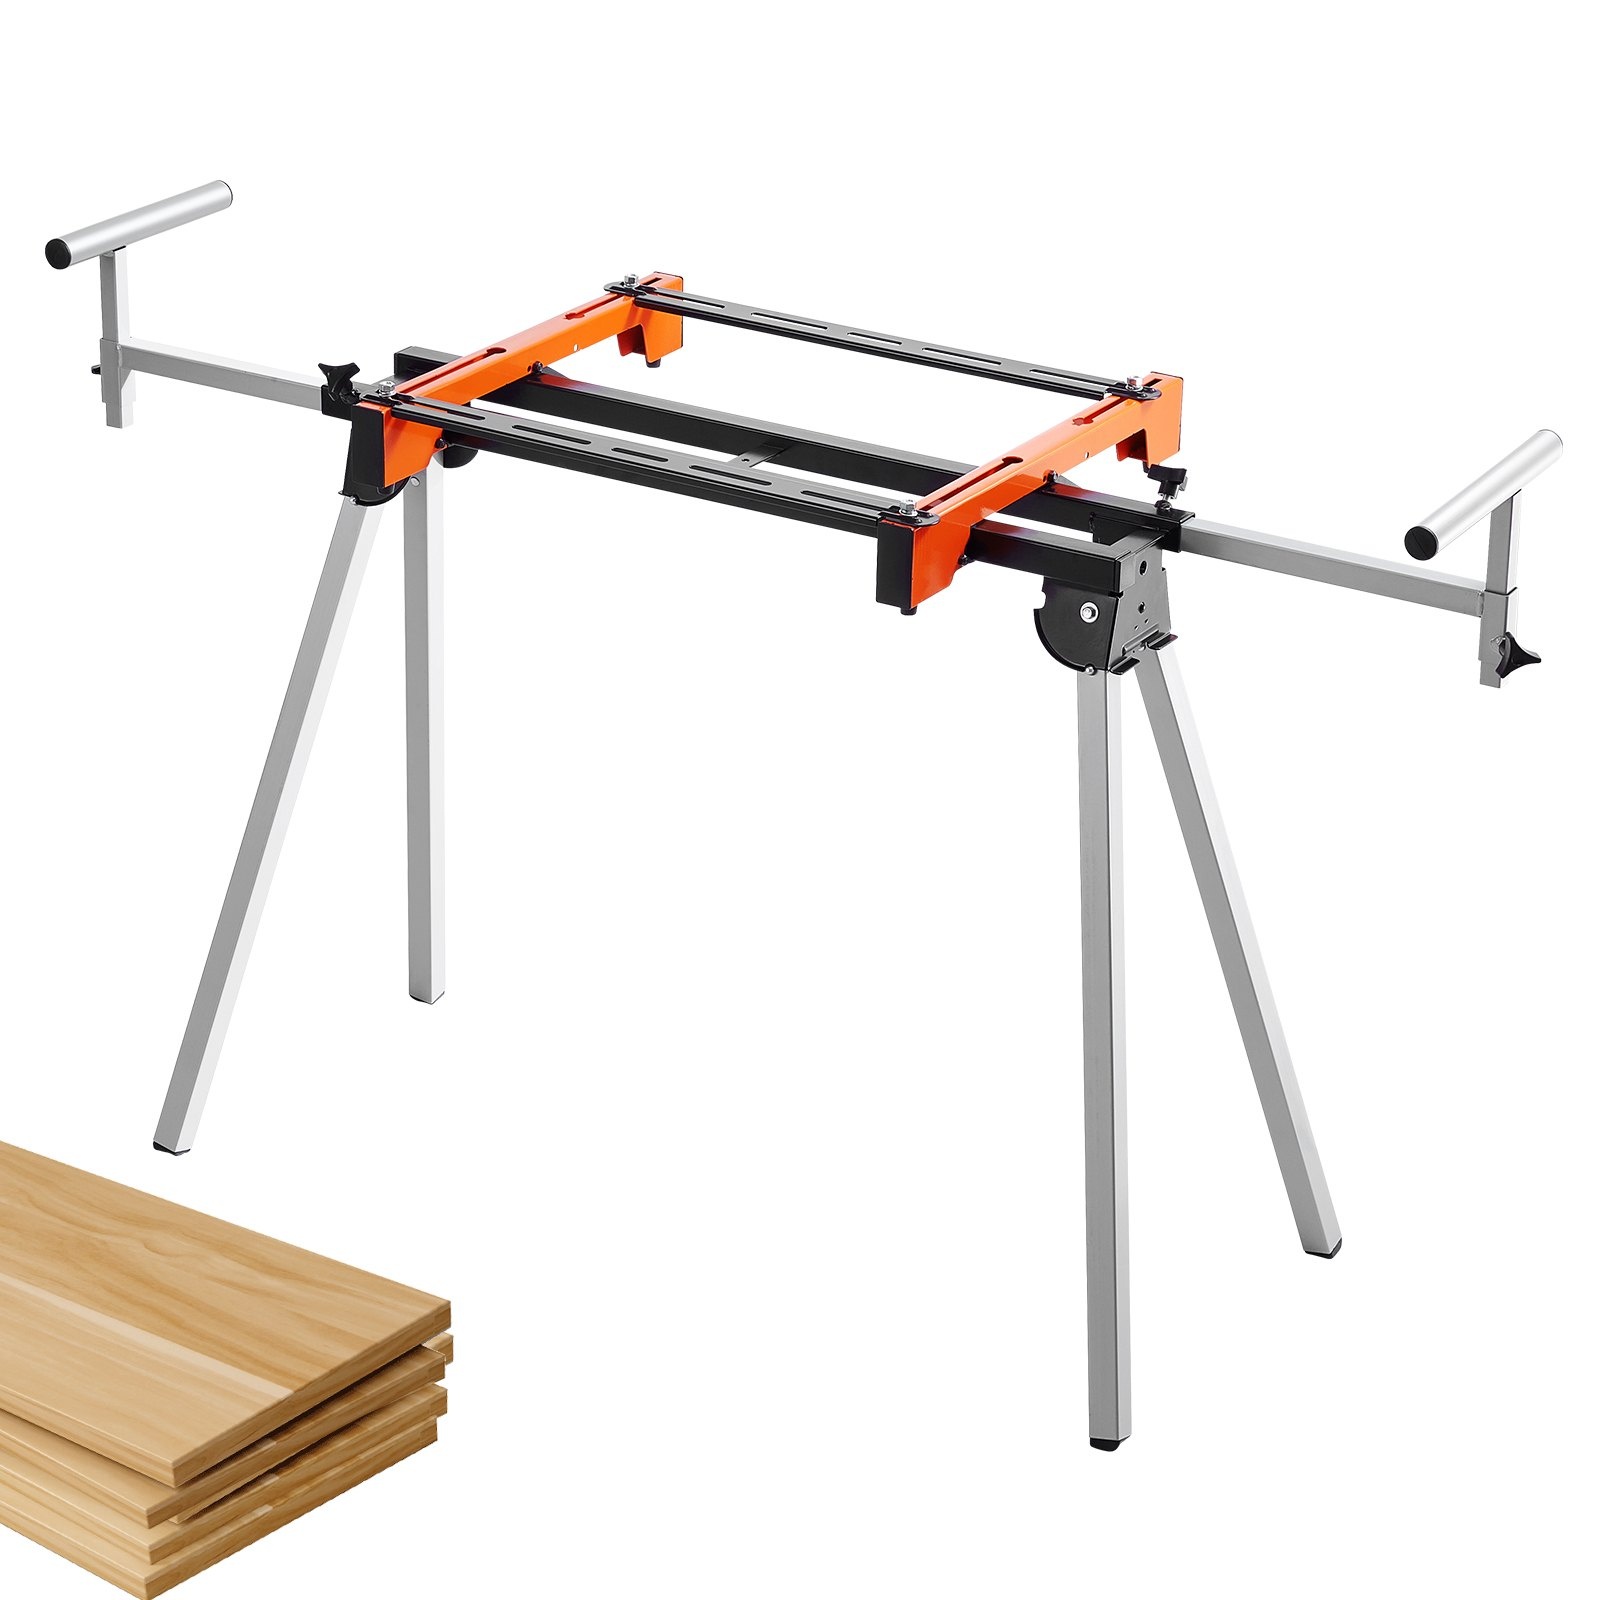
VEVOR Miter Saw Stand 300lbs Load Capacity Steel Collapsible Stand for Miter Saw
Product Features High Stability The upgraded square mounting bracket provides balanced support for a securely mounted saw. The one-piece clamp enhances the saw stability during operation, improving cutting accuracy. Our miter saw stand supports up to 300 lbs, accommodating heavy-duty tasks with ease. Portable & Space-Saving Equipped with foldable legs, this stand for miter saw offers effortless mobility for both outdoor jobs and indoor projects. When stored, it saves substantial space, keeping your tools organized and accessible. Adjustable Design The portable miter saw stand's length and height can be easily adjusted, securely holding large materials. You can customize the height for a comfortable working position, reducing fatigue. With adjustable support bars on both sides, it's ideal for angled cuts as well. Quick Setup Installing your saw is a breeze with a simple three-step process: position, align, and tighten. This fast and secure installation of the folding miter saw stand saves setup time, allowing you to get to work sooner while ensuring stability during operation. Fits Most Miter Saws The flexible square structure supports both forward-backward and side-to-side adjustments, accommodating various mounting hole positions. This universal miter saw stand is compatible with 90% of miter saws, providing a near-universal fit.
Brand: The Ortus Warehouse
Category: Hardware > Tool Accessories > Tool Stands > Saw Stands > Miter Saw Stands